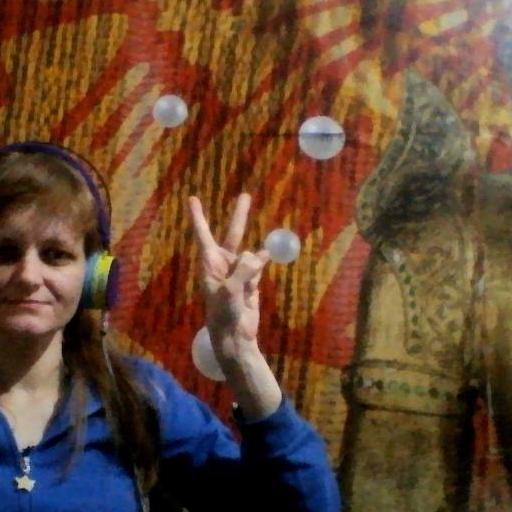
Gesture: peace